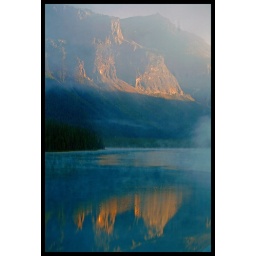
A morning fog over Emeral Lake prevents a clear view of the mountain beyond.